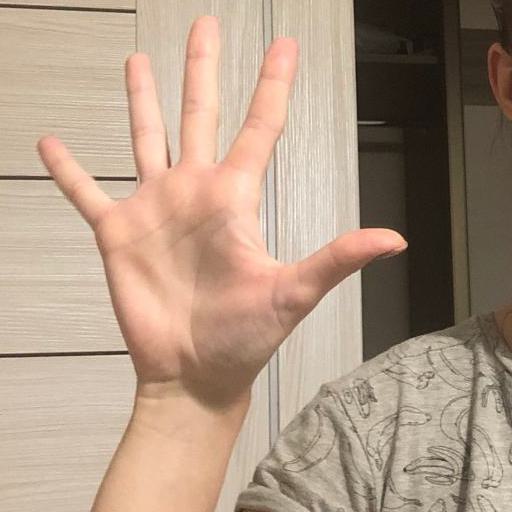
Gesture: palm